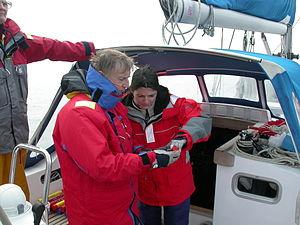
L'équipement de sécurité à bord d'un navire comporte divers types d'engins pyrotechniques: